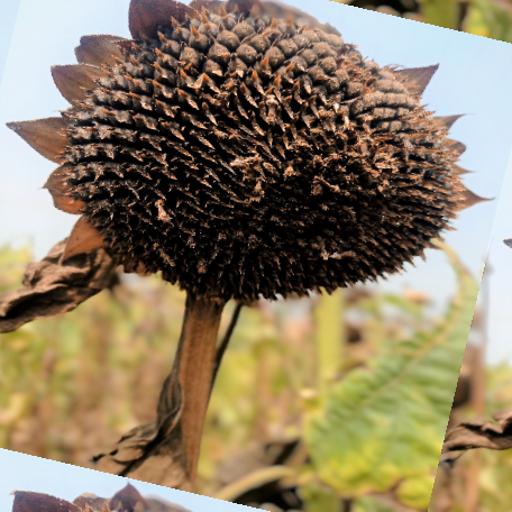
Label: Gray_mold